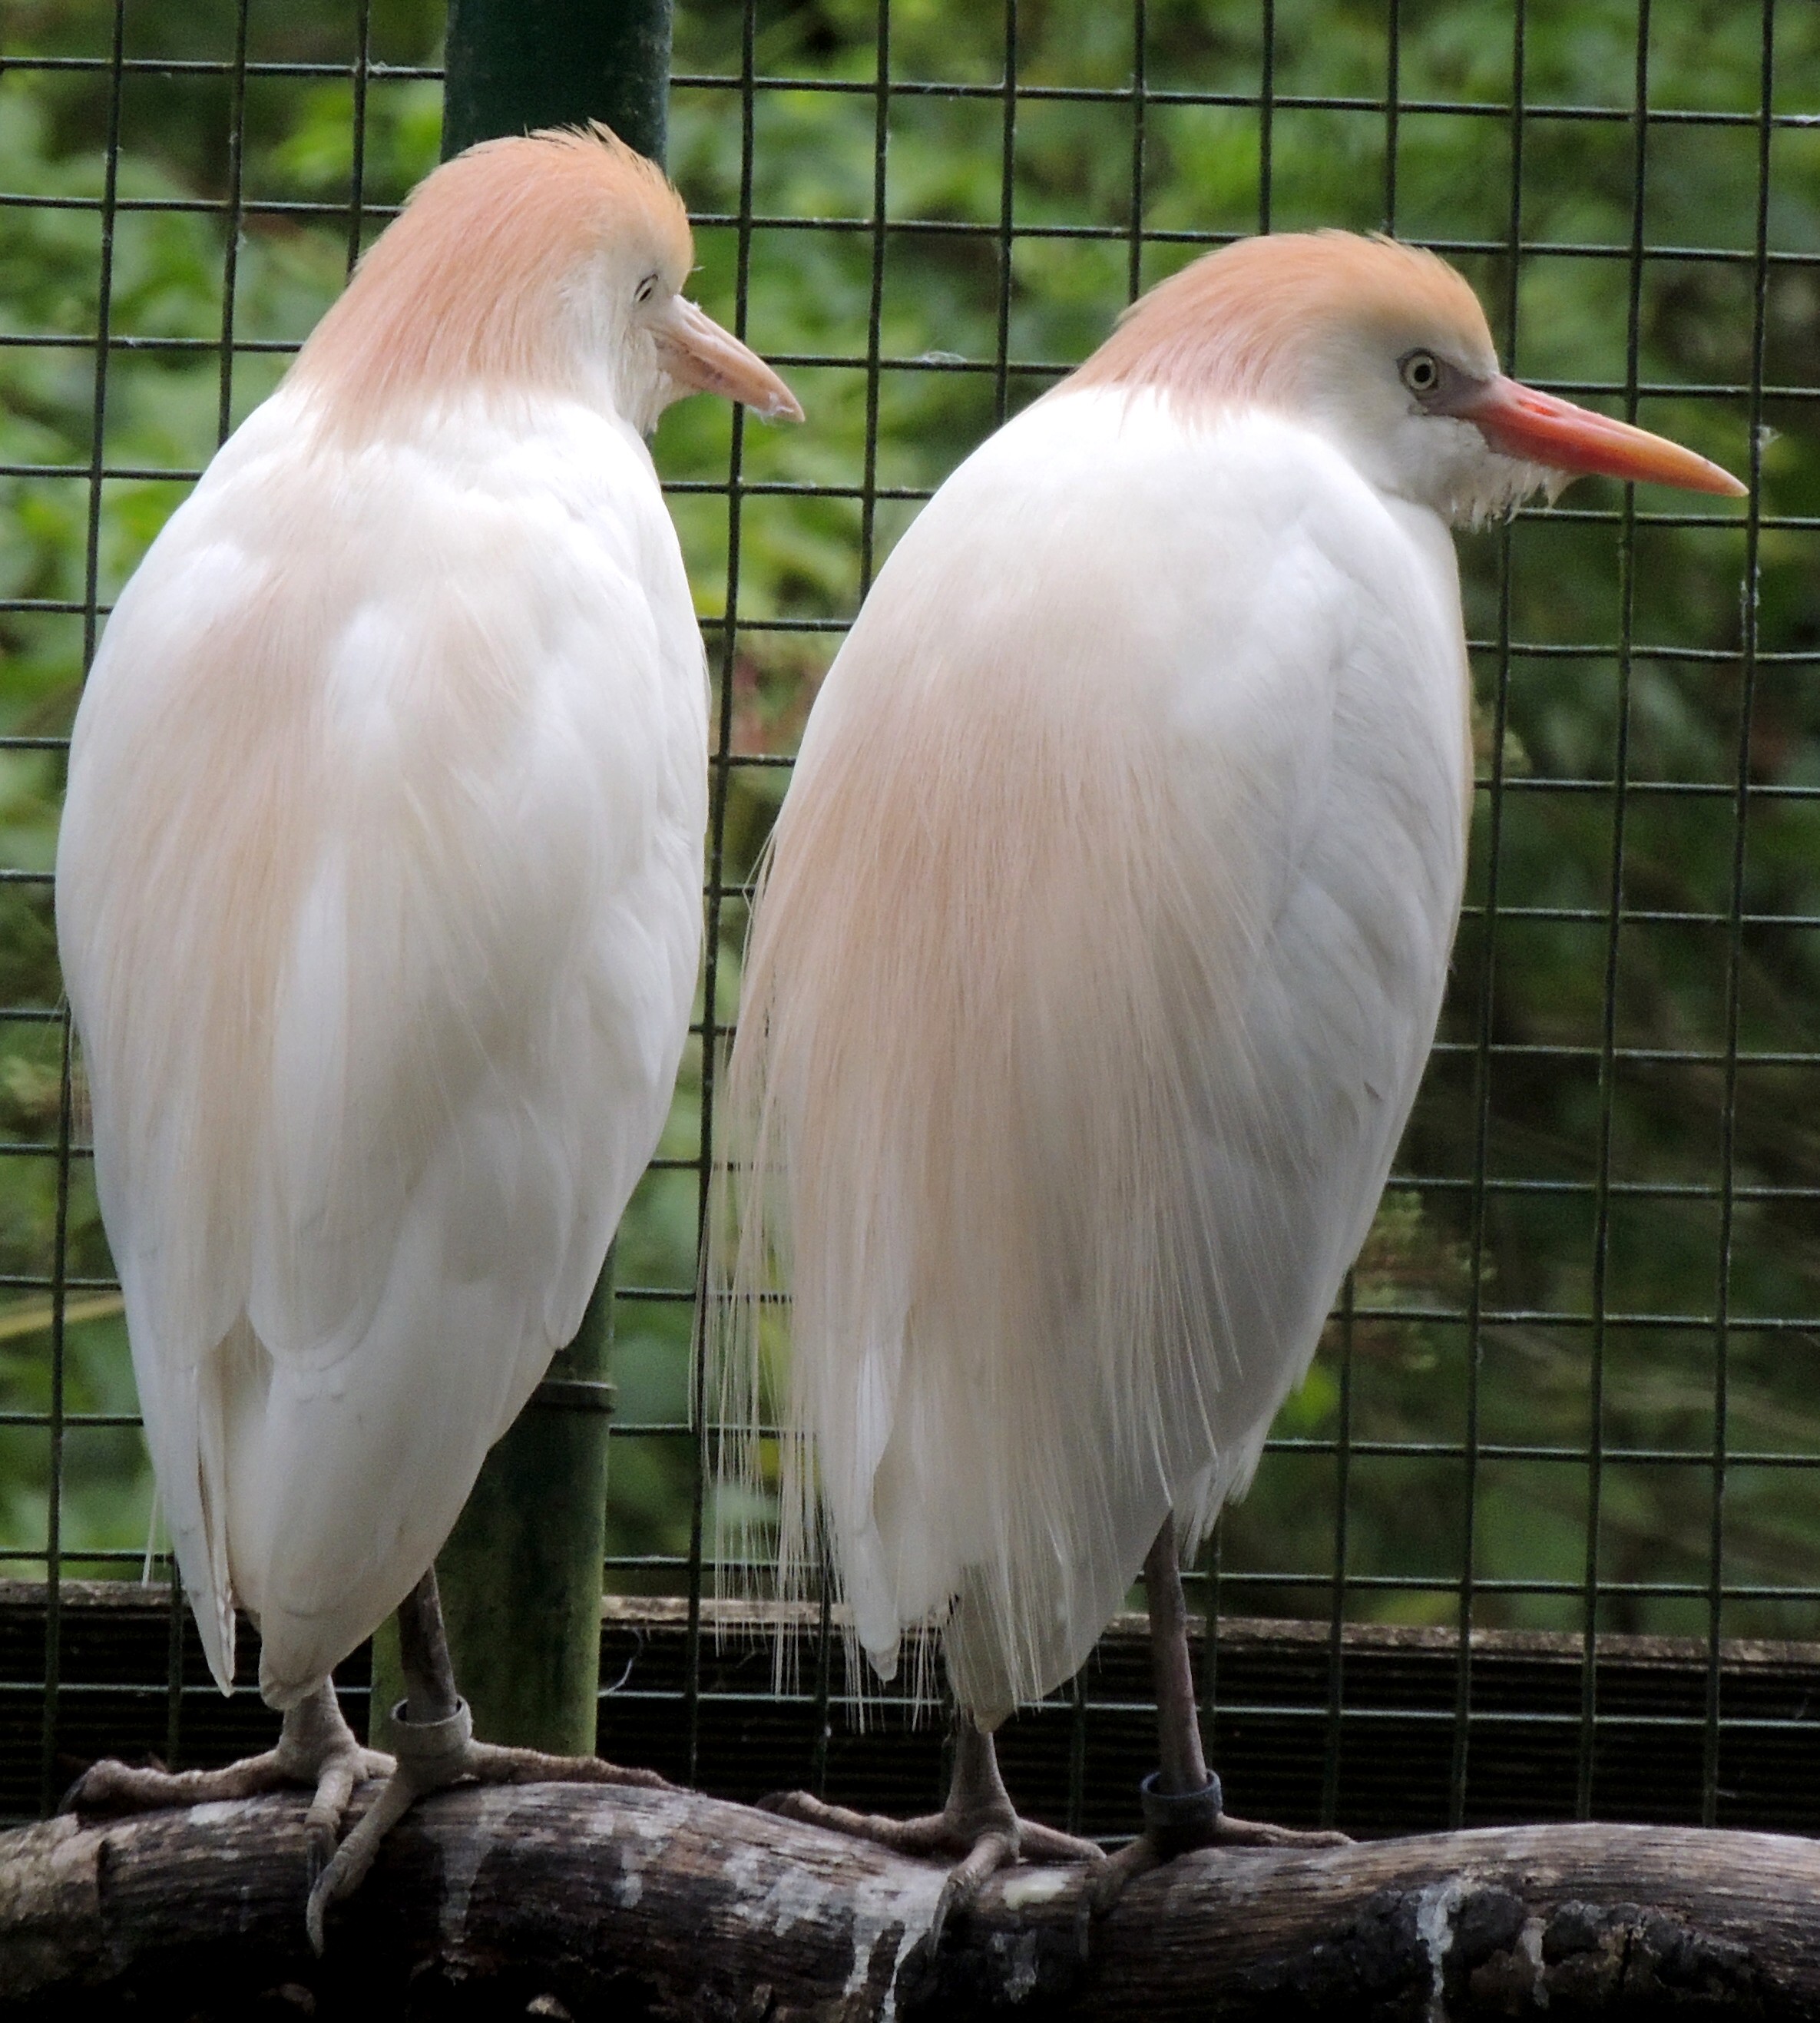
bird, wing, wildlife, beak, fauna, vertebrate